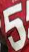
Number: 5